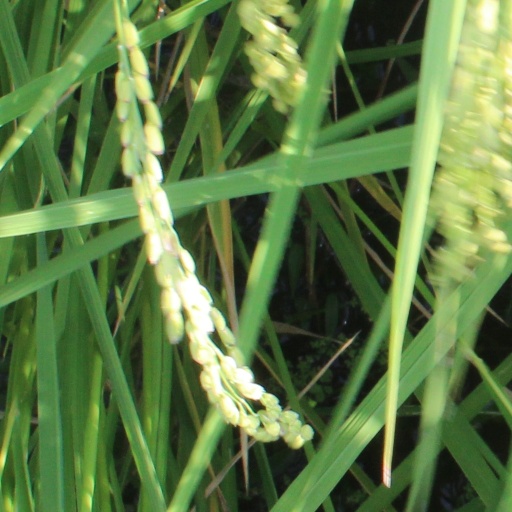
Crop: rice